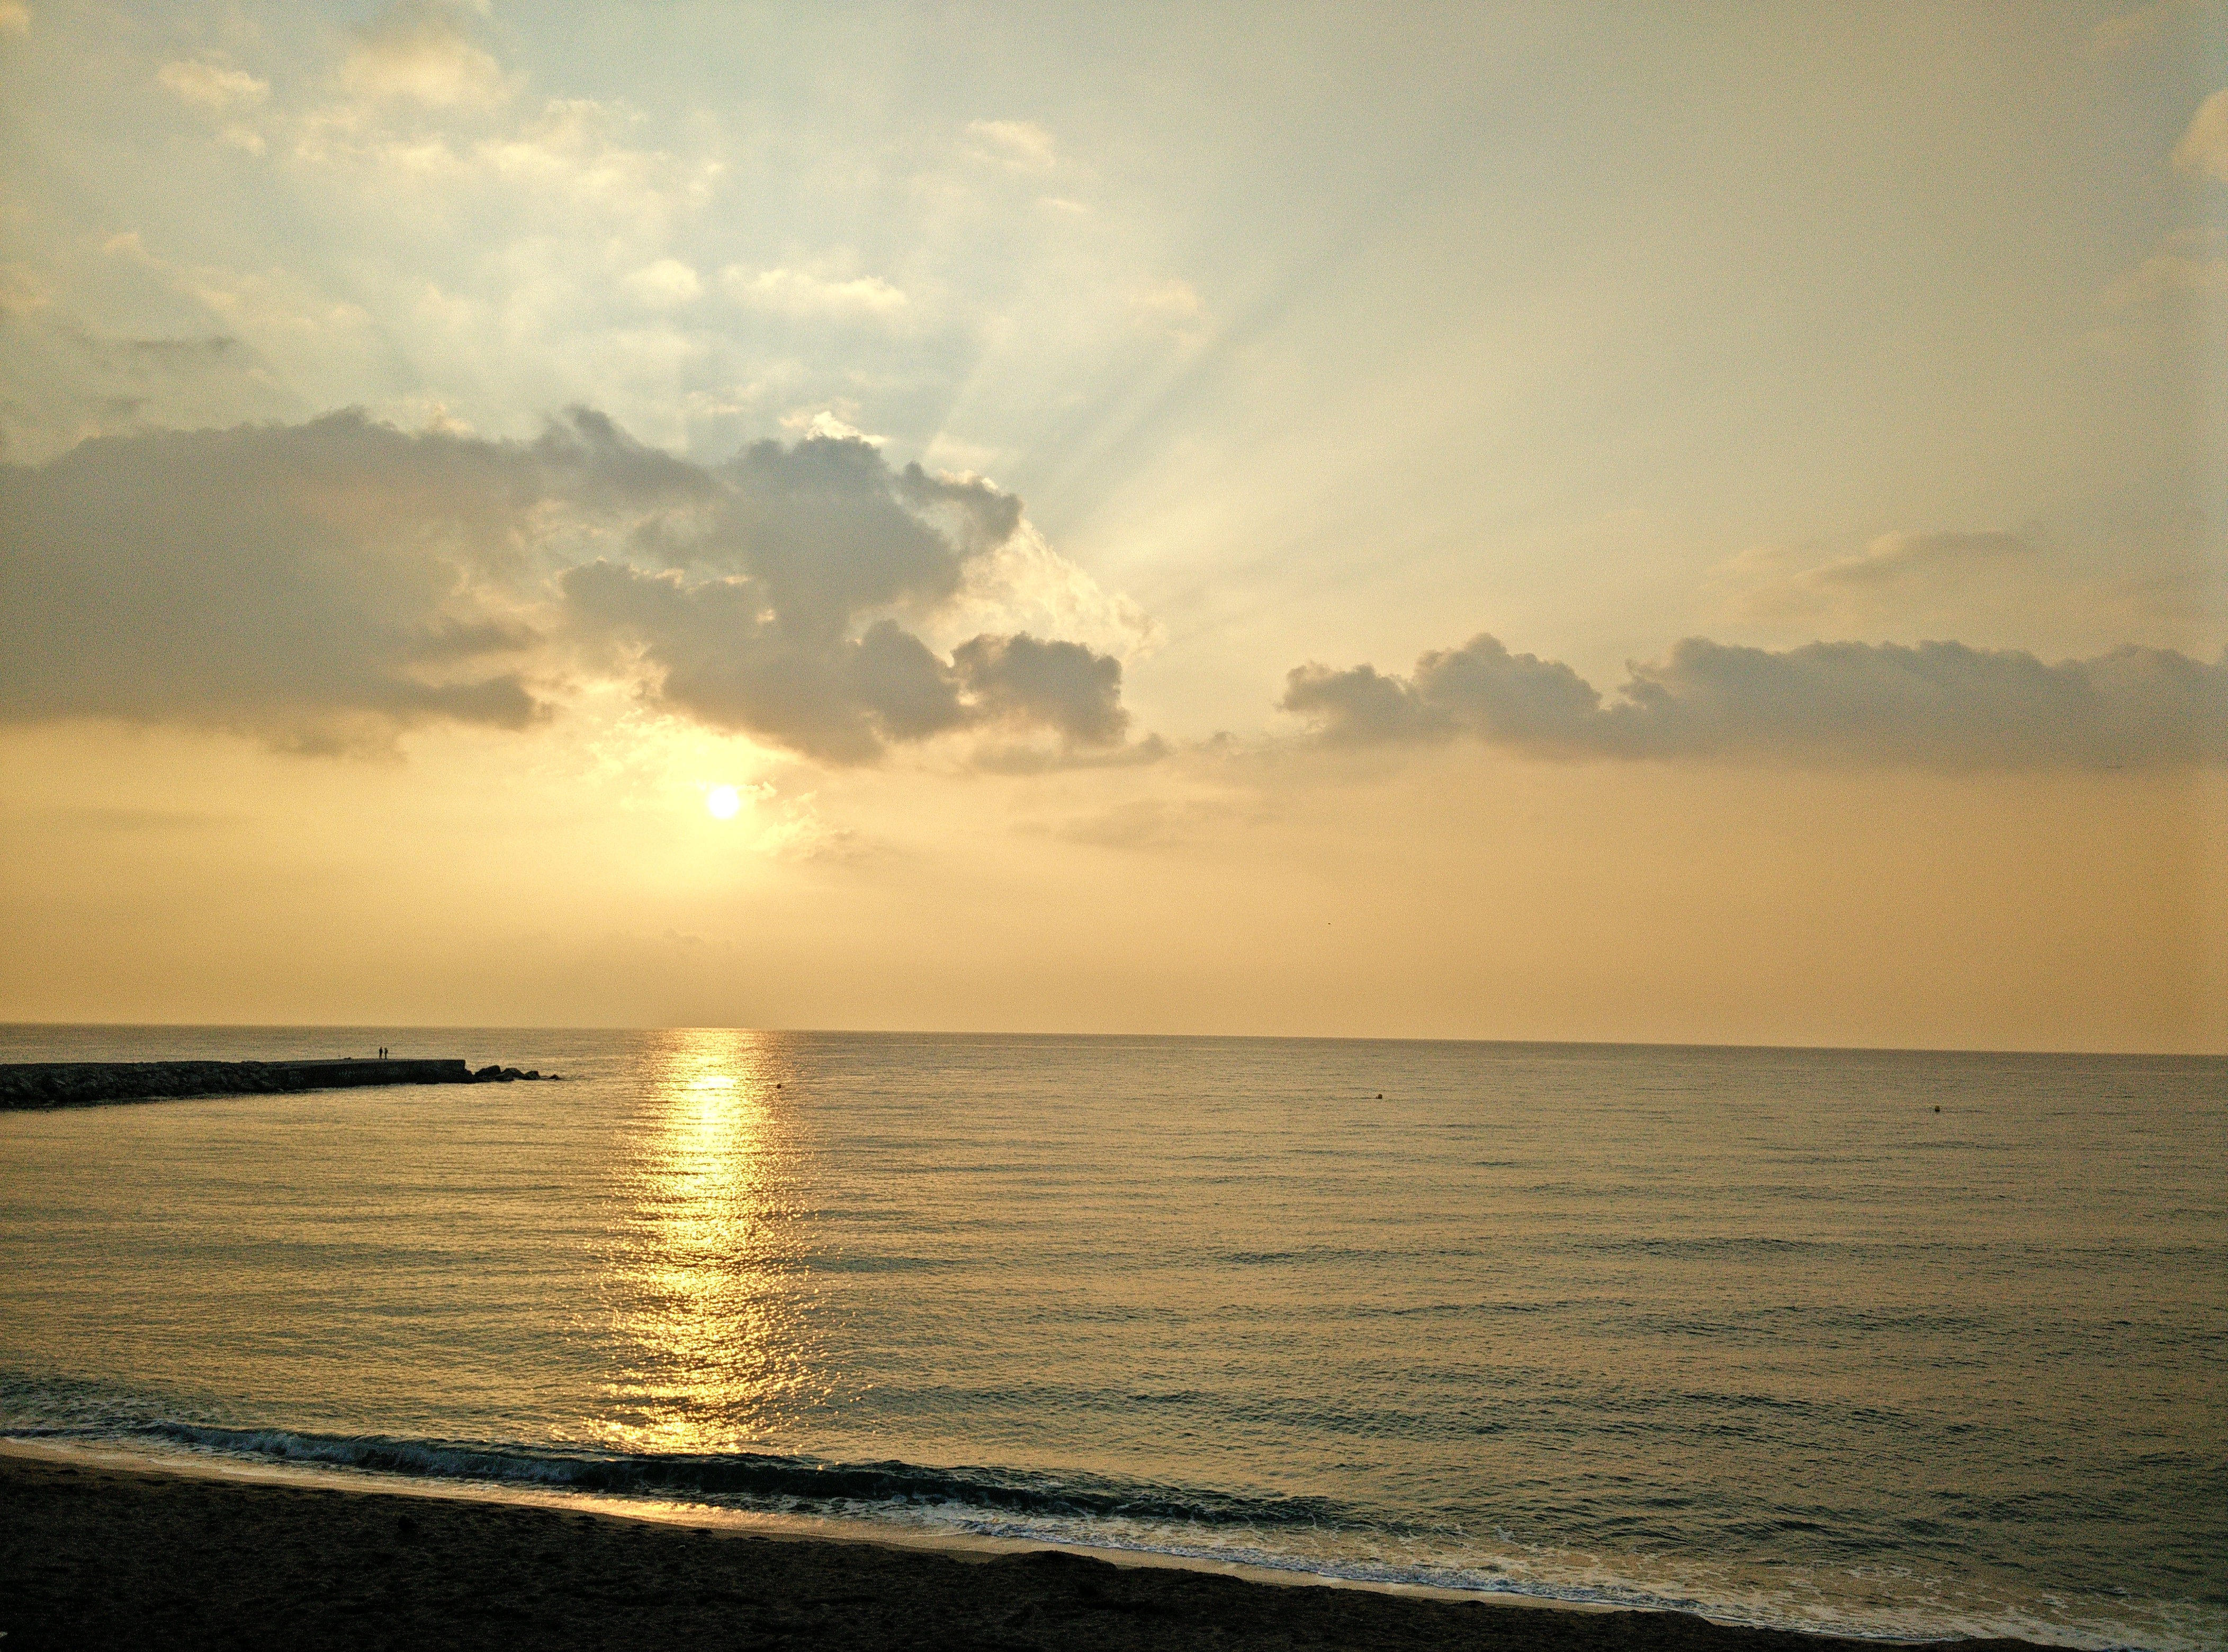
beach, landscape, sea, coast, water, nature, sand, ocean, horizon, cloud, sky, sun, sunrise, sunset, sunlight, morning, shore, wave, dawn, summer, vacation, dusk, evening, reflection, mediterranean, relax, scenic, peaceful, bay, romantic, body of water, scene, afterglow, atmospheric phenomenon, wind wave